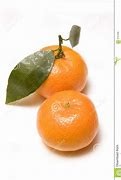
Label: mandarine